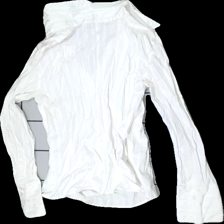
View: back
Type: Shirt
Category: Ladies
Brand: Not in the list
Brand text on label: mom (lindex)
Colors: White
Material: 74% cotton 26%nylon
Pattern: Striped
Cut: Regular
Size: 38
Season: All
Stains: Minor
Smell: Minor
Price range: 50-100
Recommended usage: Export